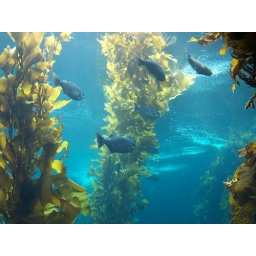
some fish swimming actively around in the gigantic kelp forest